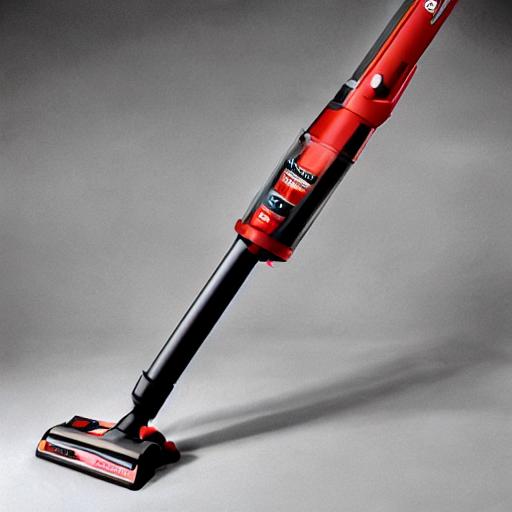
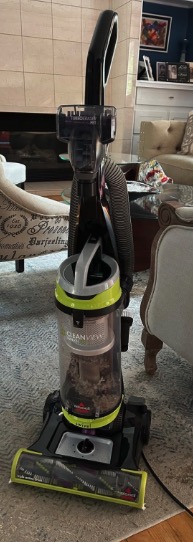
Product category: items_vacuum
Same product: no